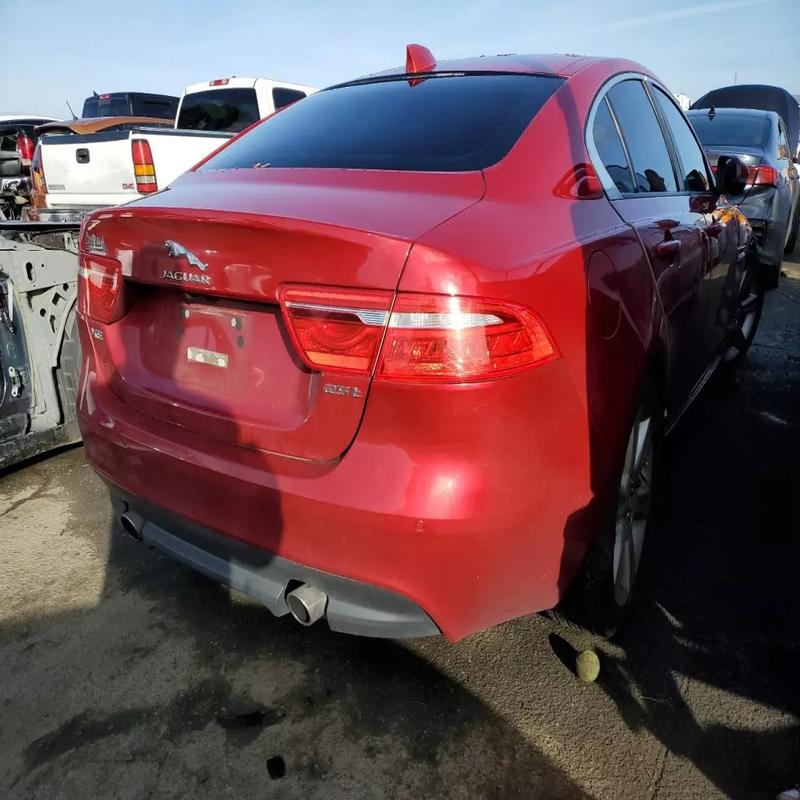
Aucun dommage détecté.
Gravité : aucun